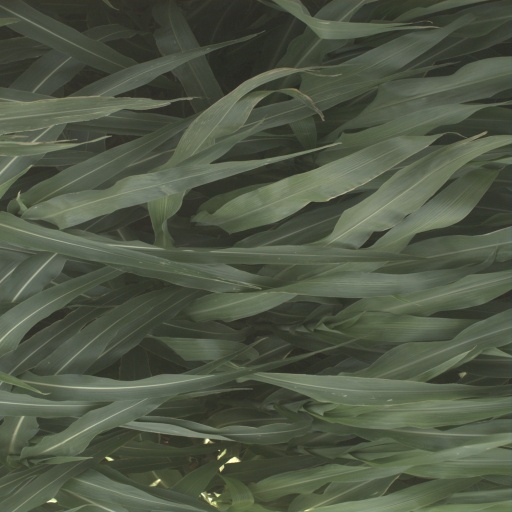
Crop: sorghum